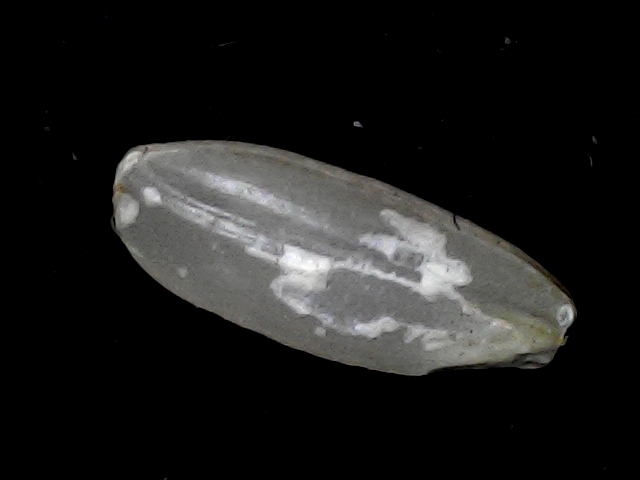
Rice variety: BD51